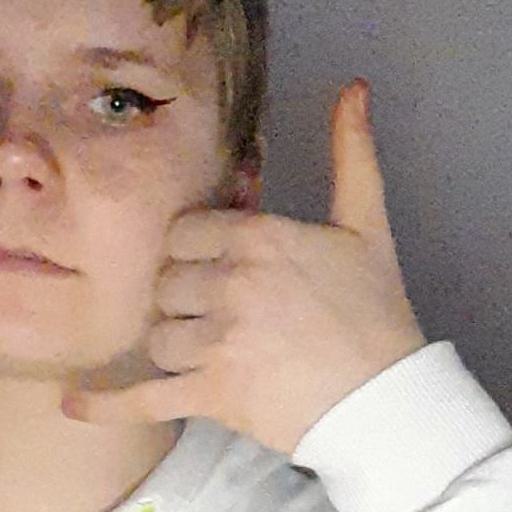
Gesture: call